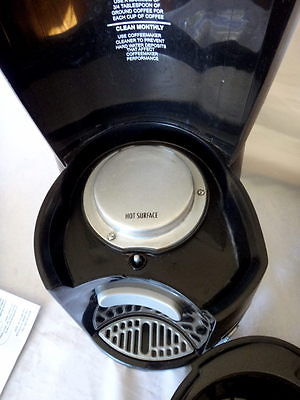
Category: coffee maker